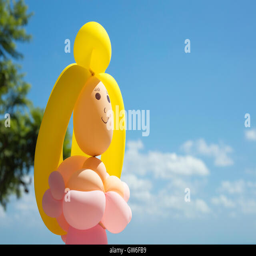
detail of a balloon with shape of female doll smiling and looking at the sky